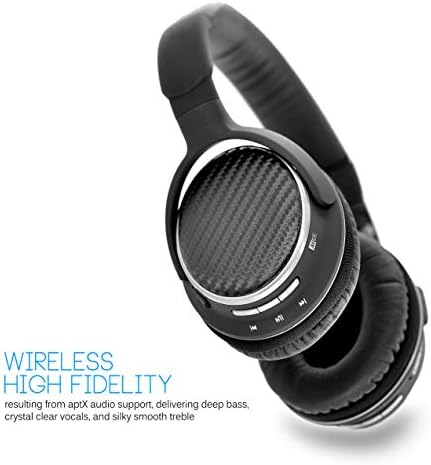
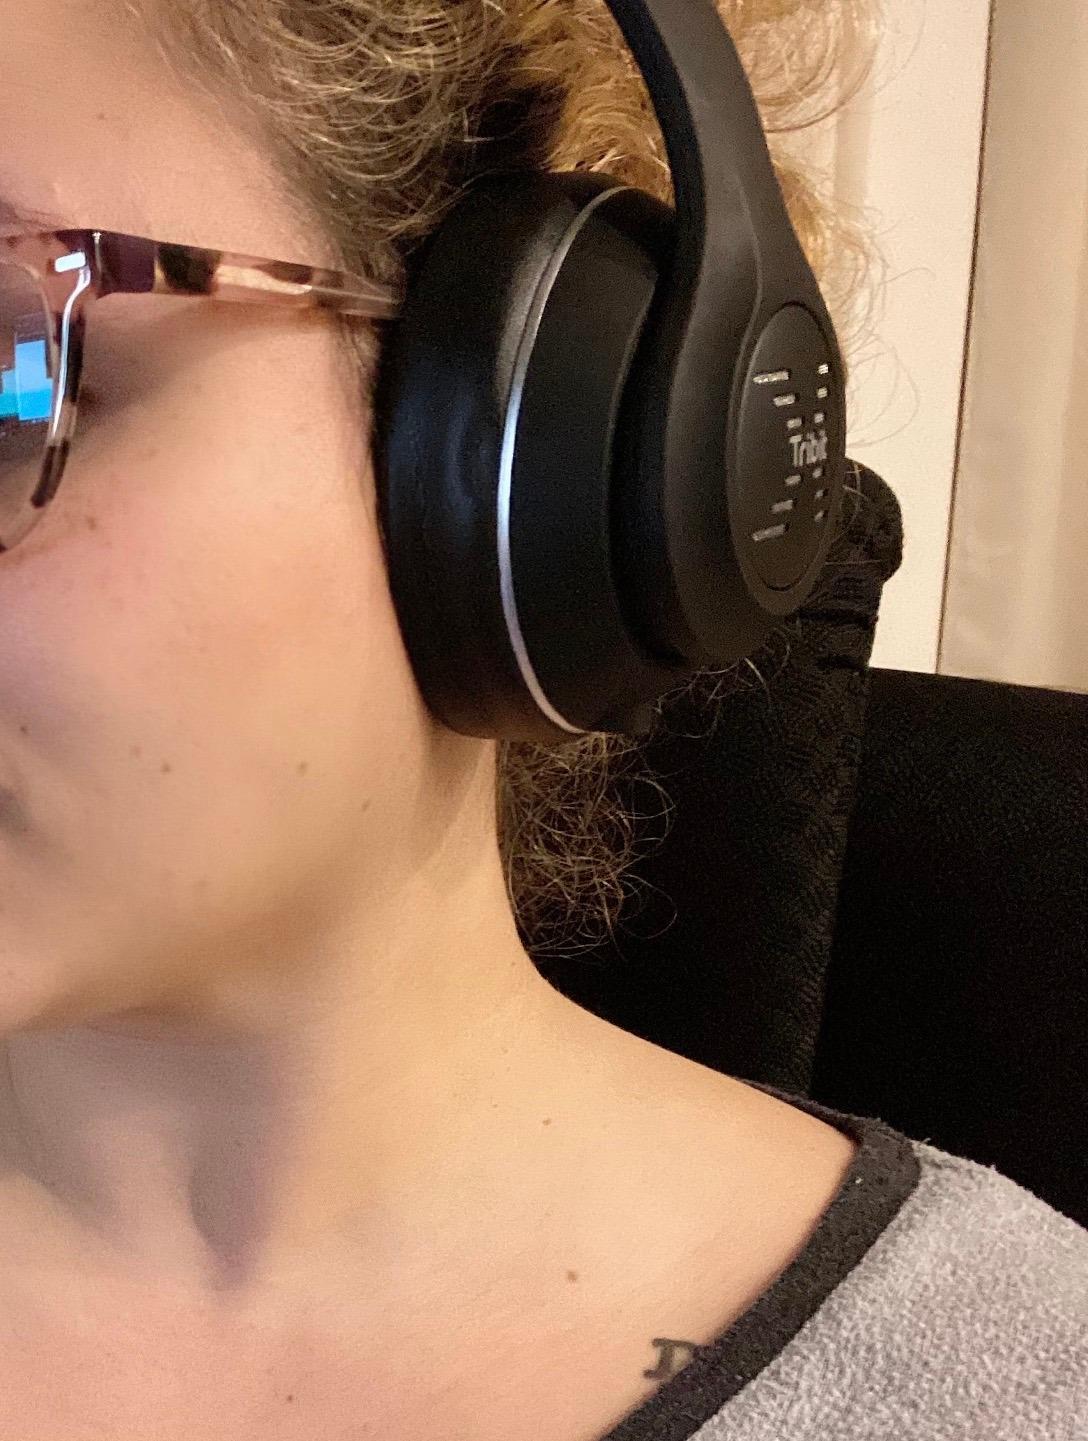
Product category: headphones
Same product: no